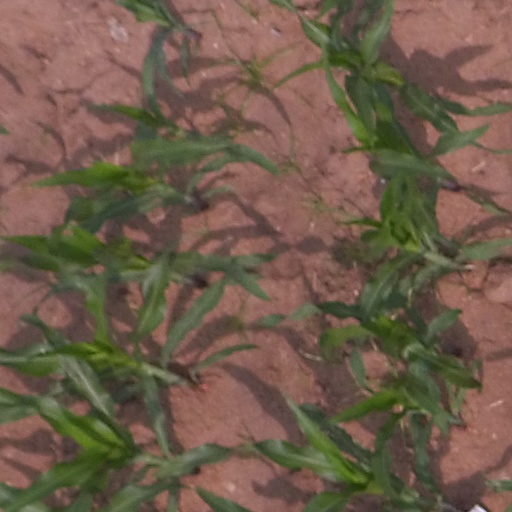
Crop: maize; corn